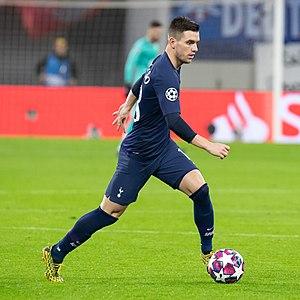
Giovani Lo Celso, né le 9 avril 1996 à Rosario, est un footballeur international argentin qui évolue au poste de milieu de terrain à Tottenham Hotspur.